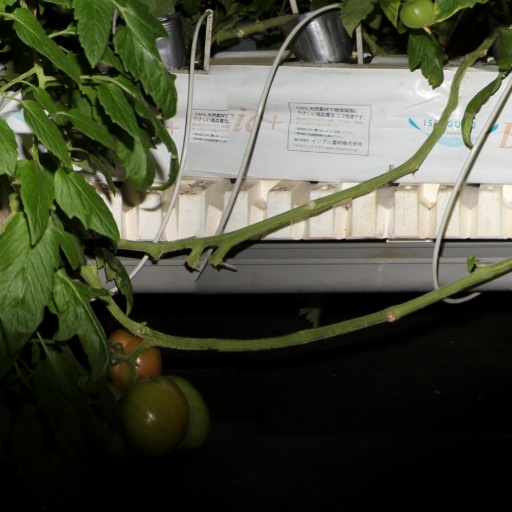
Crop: tomato